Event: Nepal Earthquake
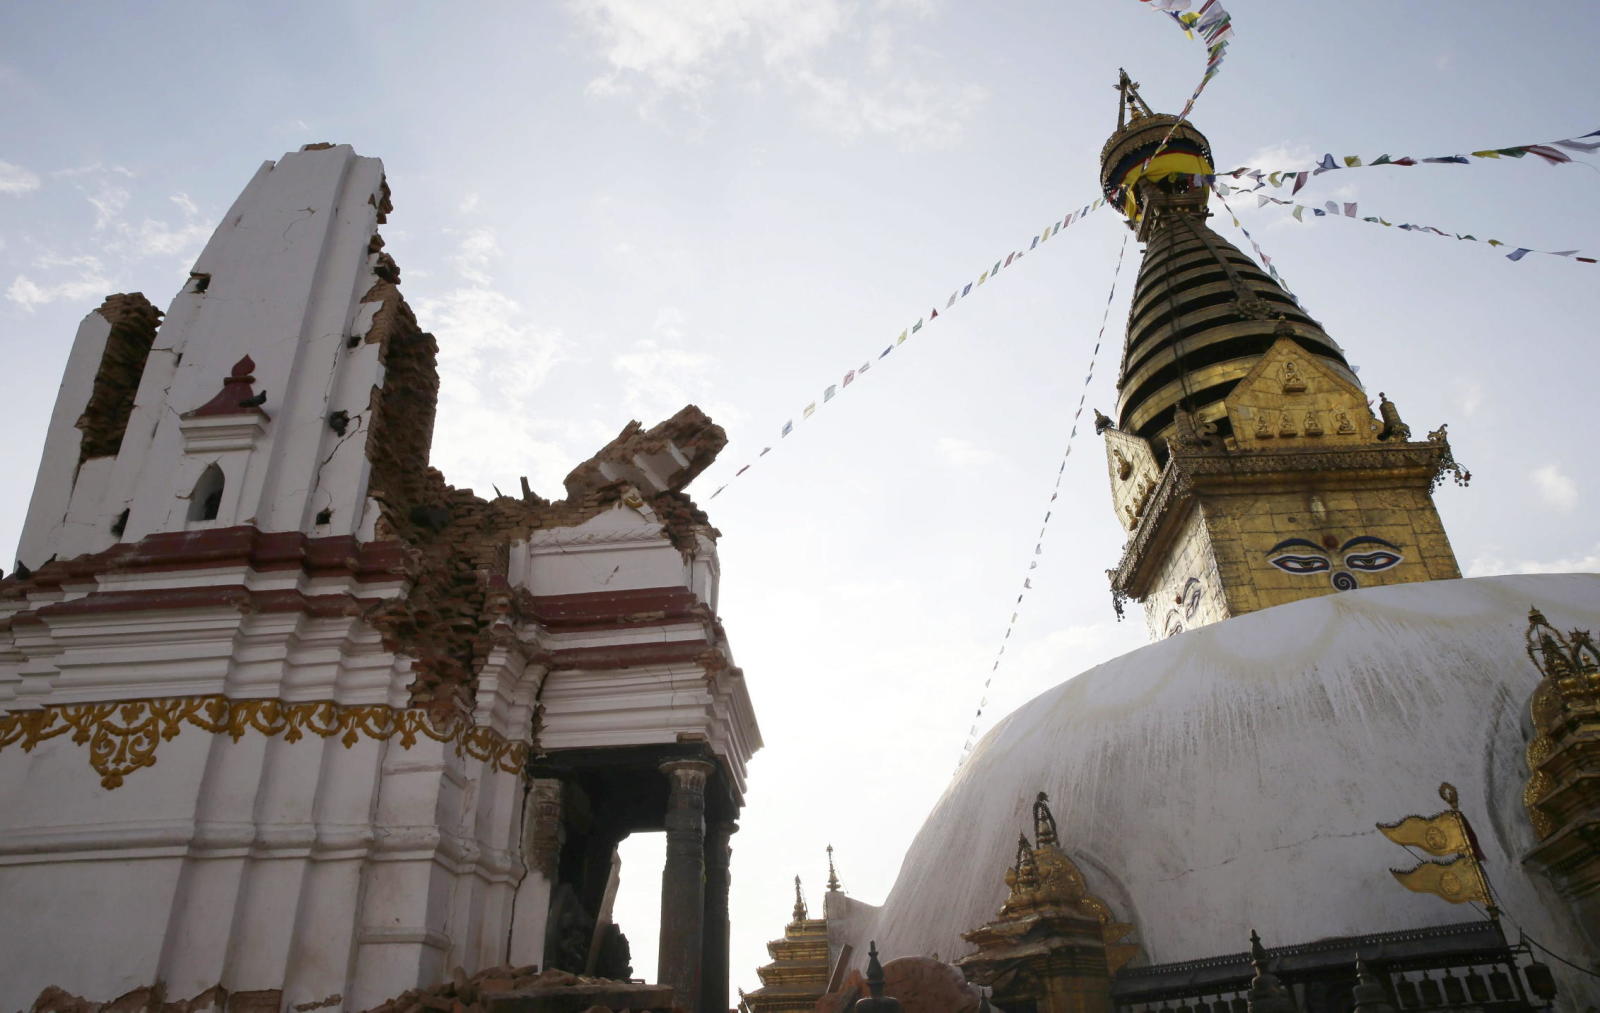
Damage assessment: damage